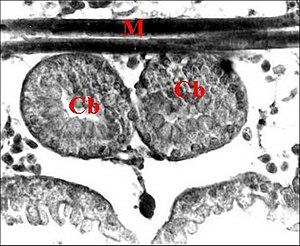
Glande rostrale de Diguetia canities, coupe histologique transversale
La glande rostrale des araignées est un petit organe sécréteur impair et médian qui doit son nom à sa situation dans le rostre, excroissance homologue d'une lèvre supérieure.